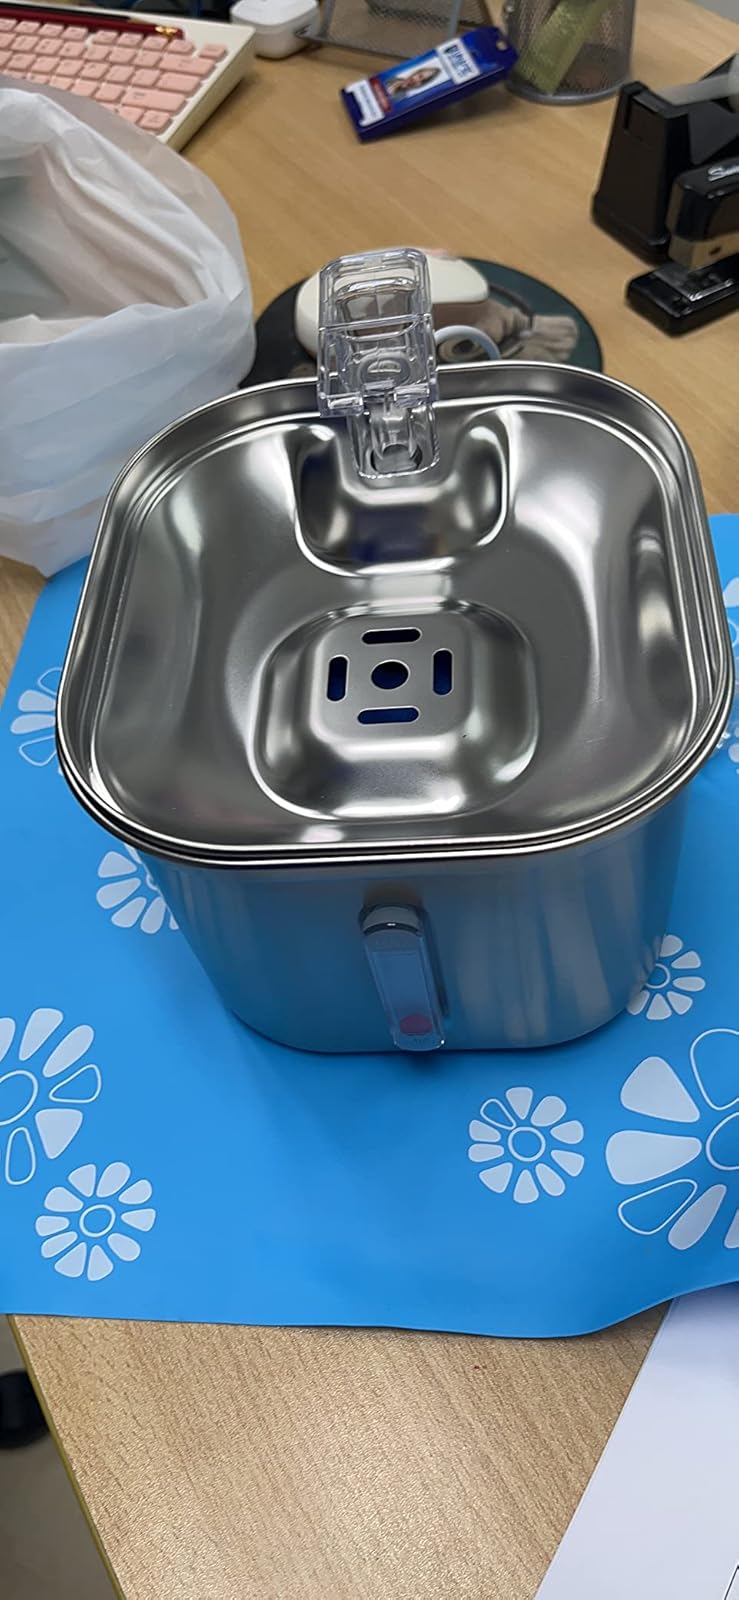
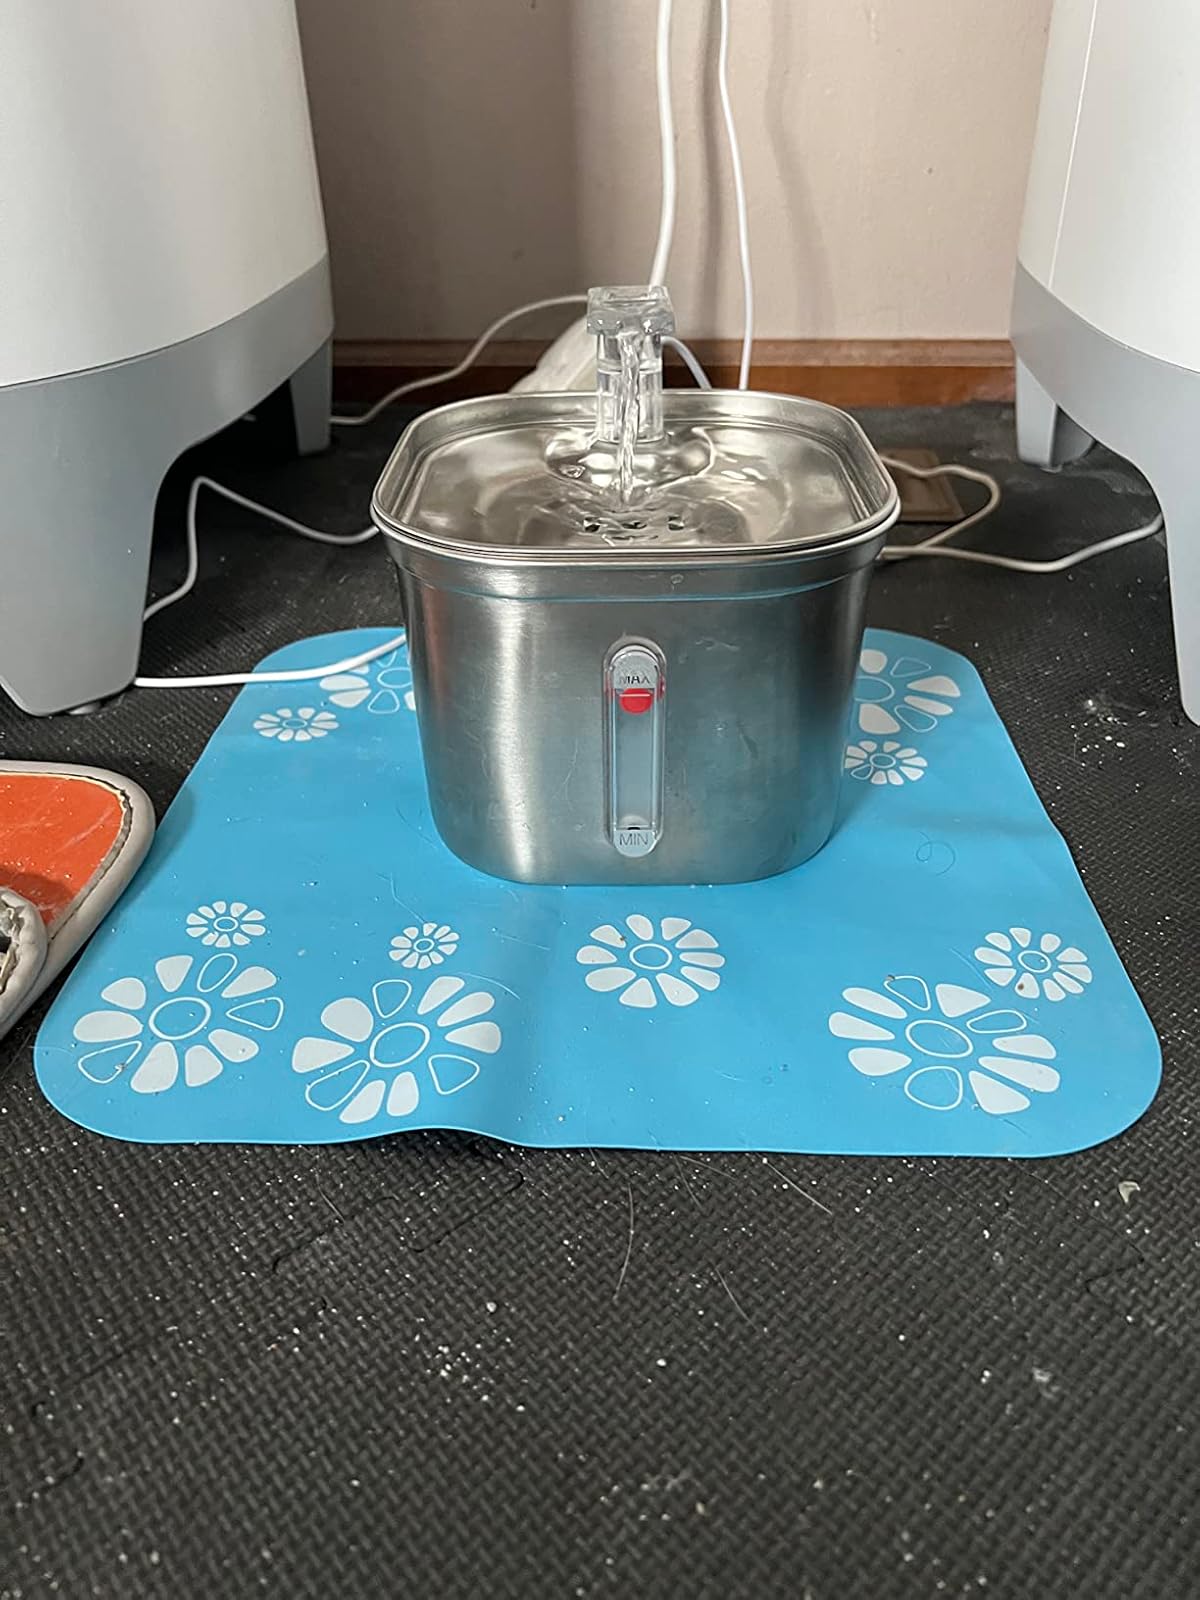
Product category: items_bowl
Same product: yes